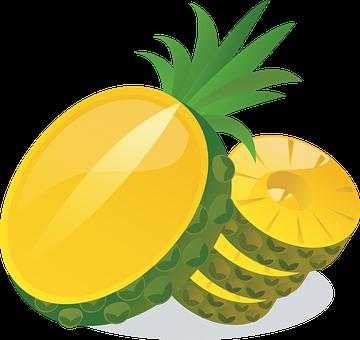
Label: Pineapple